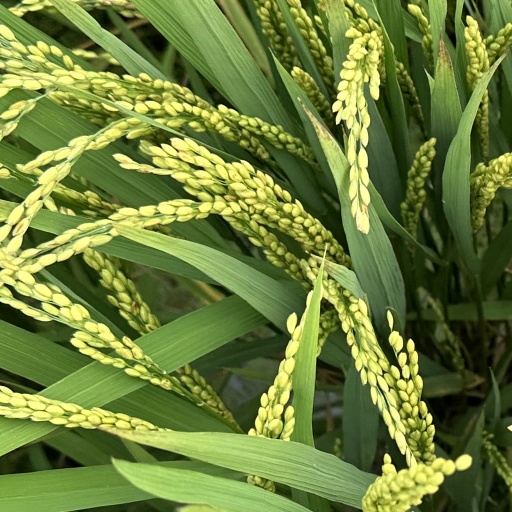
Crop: rice